LM GTE

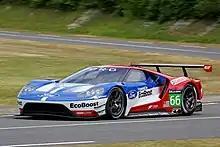
2nd-gen Ford GT

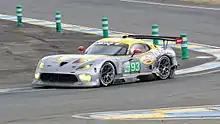
SRT Viper GTS-R

The class, derived from the former 'GT3' class in 1998, debuted in 1999 under the name of 'GT' in 24 Hours of Le Mans, American Le Mans Series and European Le Mans Series, and as 'N-GT' in the FIA GT Championship, and in 2000 as 'GTU' in the Grand-Am Rolex Sports Car Series, and 'GTO' in the British GT Championship. In 2005, the class was renamed GT2, below the faster GT1 class (formerly known as GT/GTS).